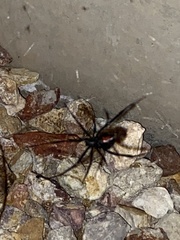
Species: Lactrodectus_hesperus